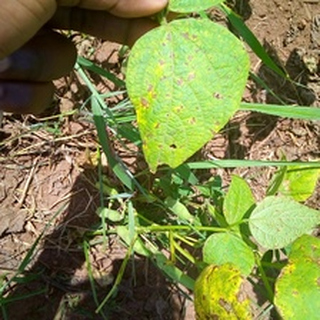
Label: bean_angular_leaf_spot